Nan Chiau High School

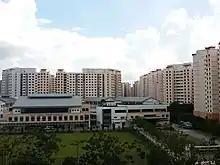
An aerial view of Nan Chiau High School campus taken in 2015

In November 2010, Nan Chiau High School was formally recognised by the Ministry of Education to be included as the 11th Special Assistance Plan (SAP) school, with effect from 2012. The news was given by minister of education Dr Ng Eng Hen during his opening address at the Singapore Hokkien Festival, and was welcomed by numerous school alumni and educators, noting that the institution could finally fulfil its mission to preserve and advocate the Chinese heritage and culture with more support from the government. In commemoration, a public musical performance was staged at Nanyang Polytechnic on 23 June 2012. Themed ""Equilibrium"", the musical was the first public performance in the institution's history to have the production and songs composed entirely by teachers and students.